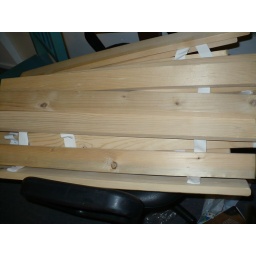
this is just the bed bridge that goes underneath the mattress and holds up the mattress